Isaac Smolko

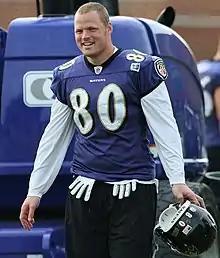
Smolko with the Baltimore Ravens in 2009

Isaac Joseph Smolko (born February 28, 1983) is a former American football tight end. He was signed by the Pittsburgh Steelers as an undrafted free agent in 2006. He played college football at Penn State.